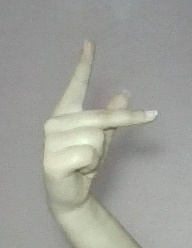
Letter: dha